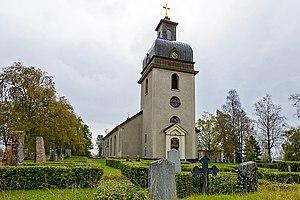
Rödön est une paroisse suédoise située dans la commune de Krokom, dans le Comté de Jämtland. Rödön se trouve sur les bords du lac Storsjön à environ 20 km d'Östersund.